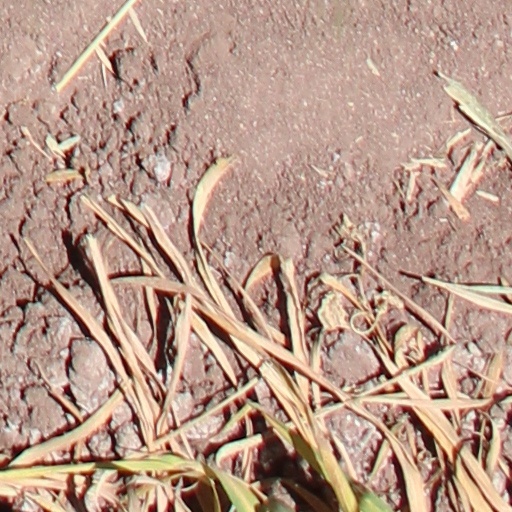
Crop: wheat